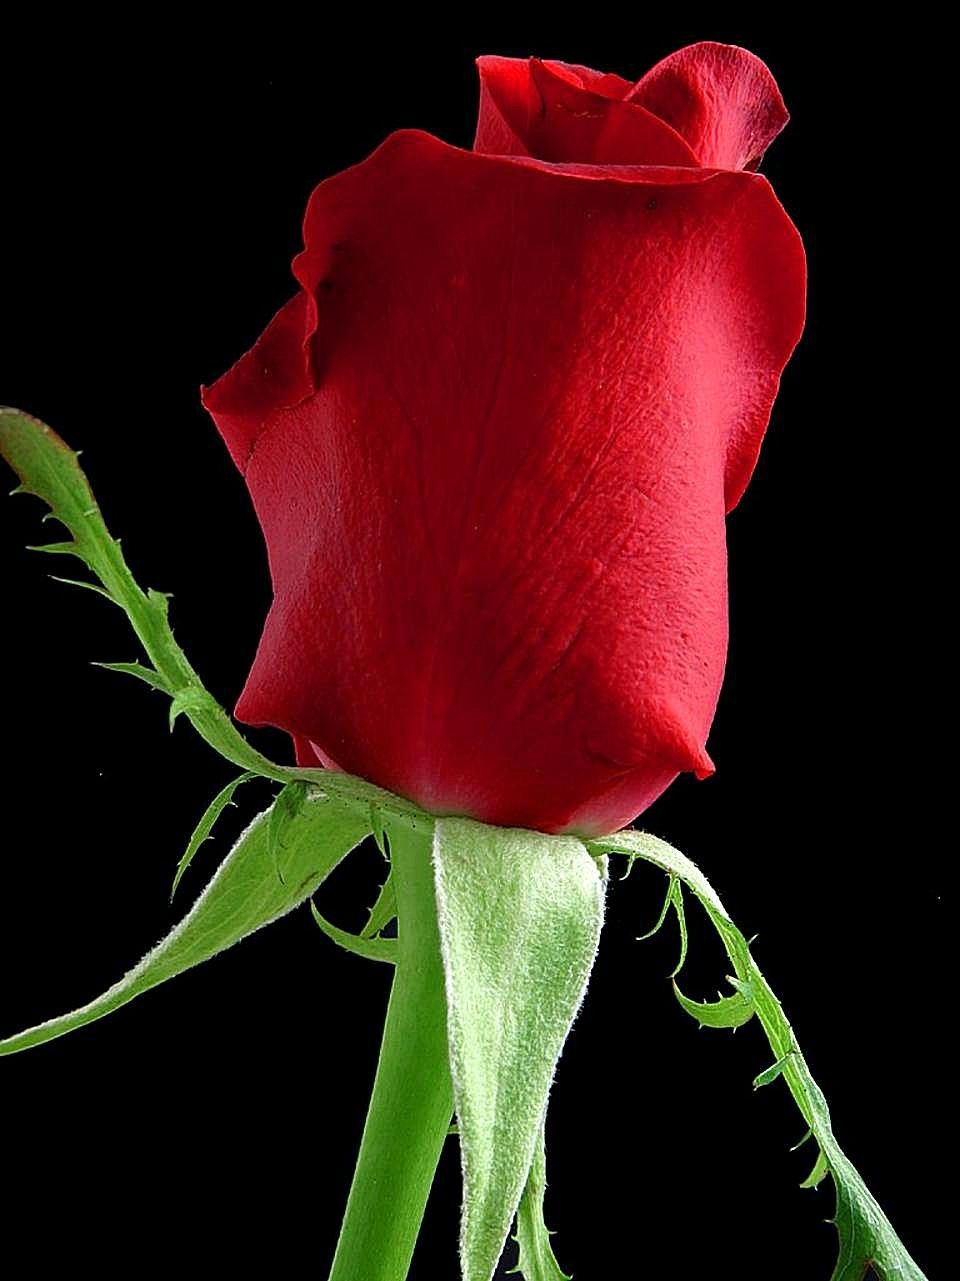
plant, leaf, flower, petal, rose, red, black, flora, plants, flowers, roses, background, macro photography, flowering plant, garden roses, rose family, plant stem, land plant, rose order